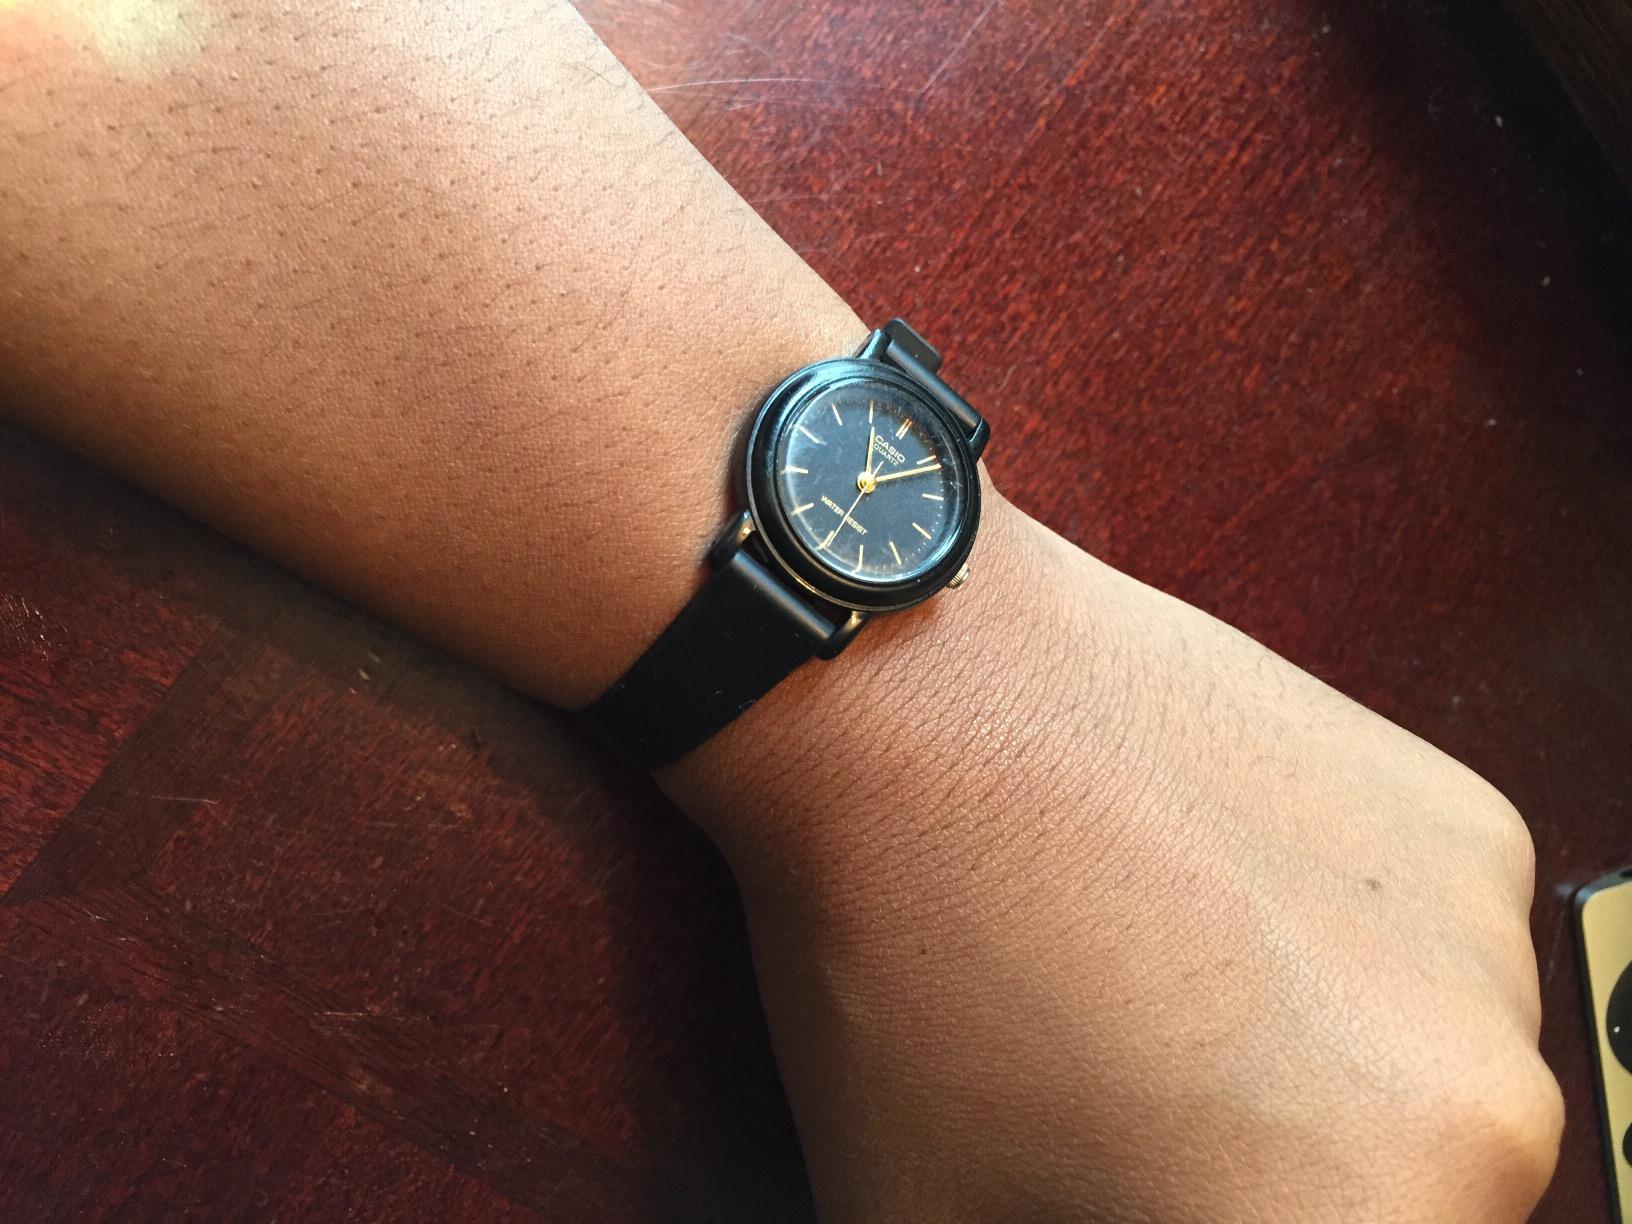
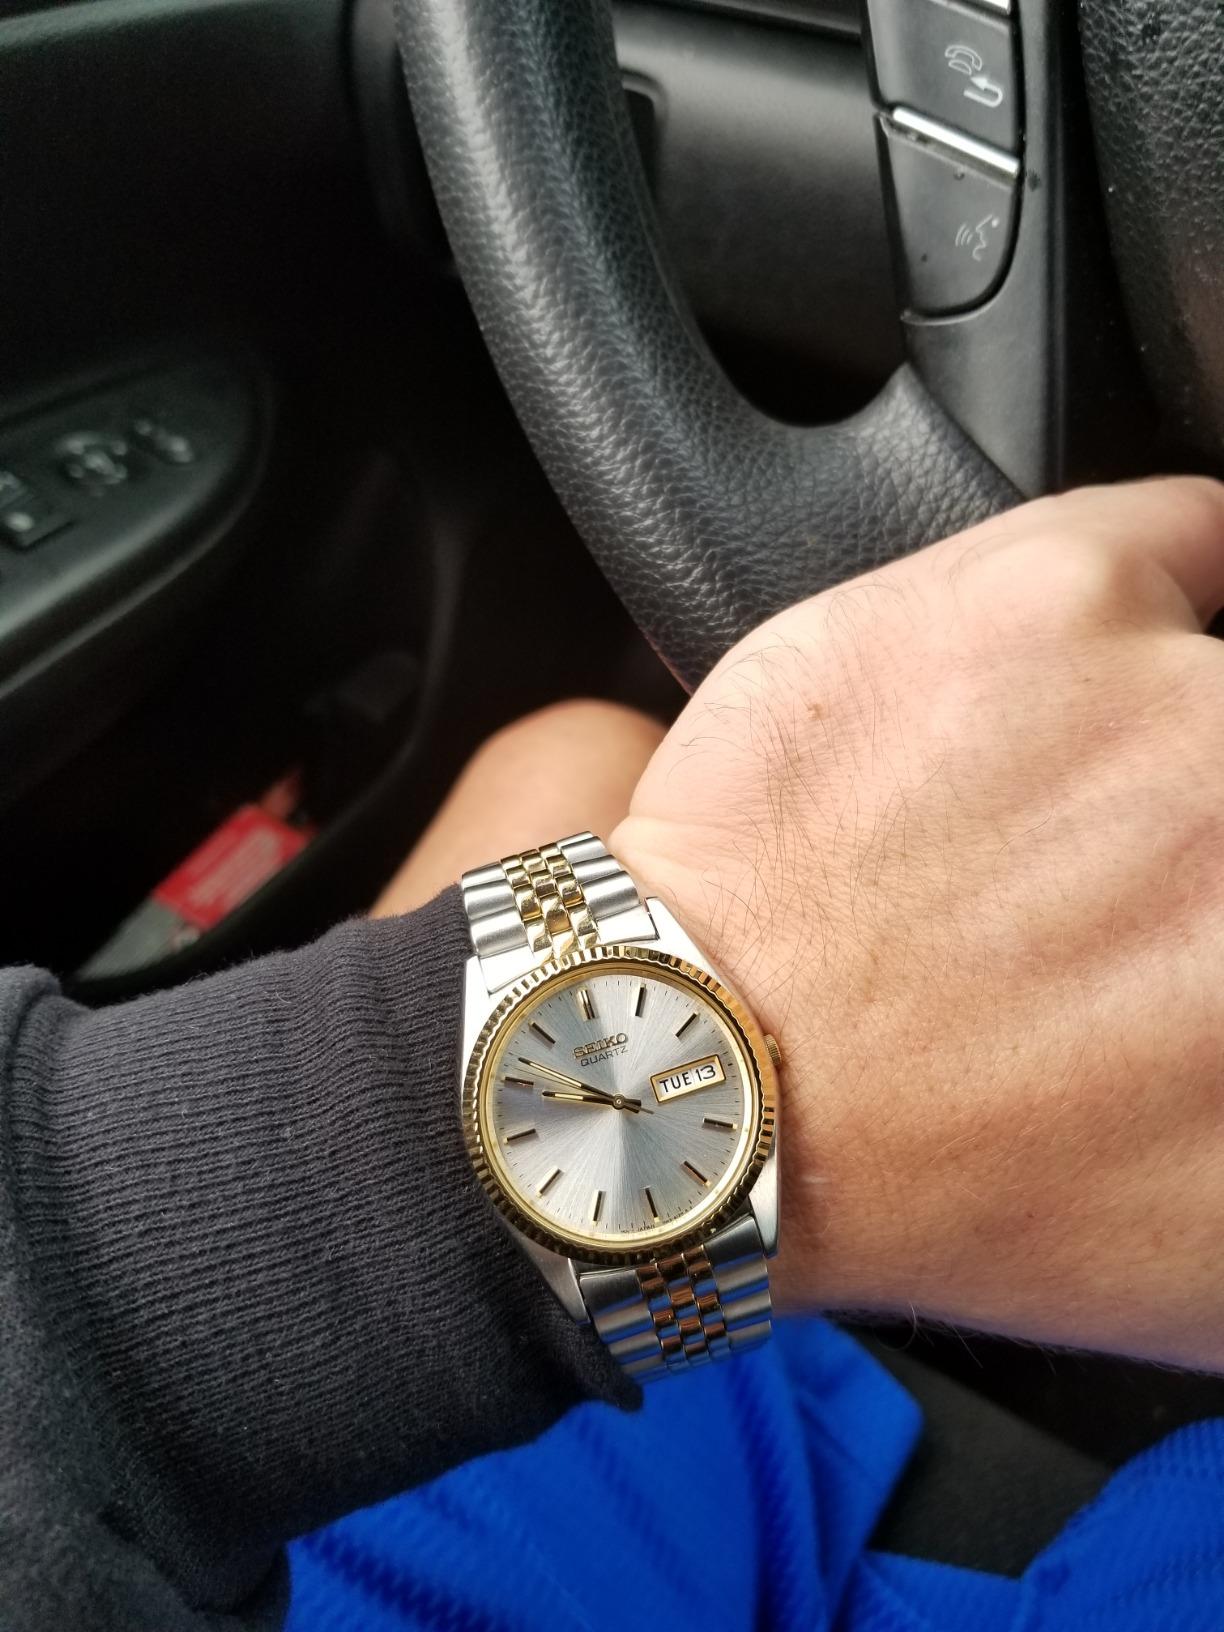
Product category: accessories_watch
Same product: no